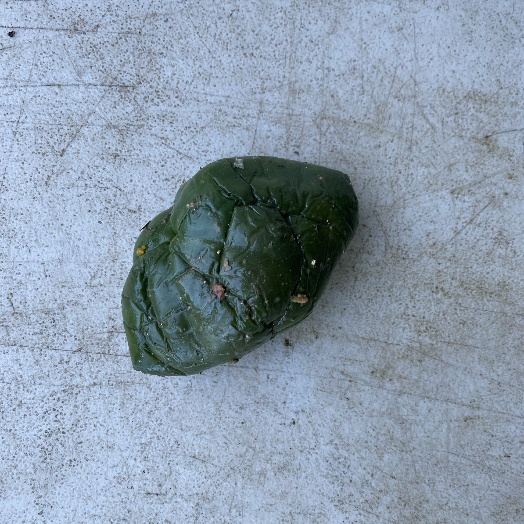
Label: generalcompost